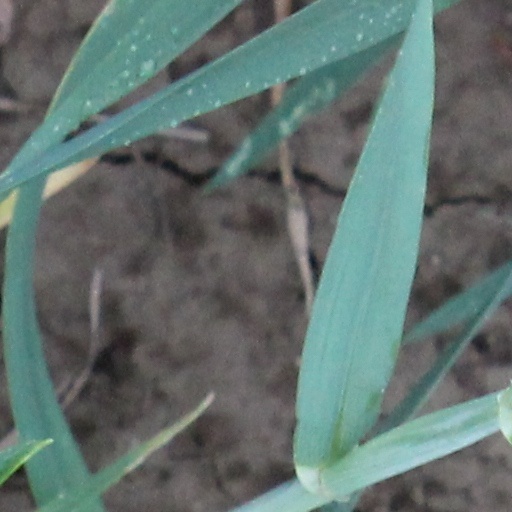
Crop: wheat